Perumal Murugan

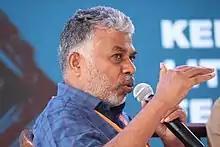
At KLF in 2018

Murugan's fifth novel "Madhorubhagan" (translated as 'One Part Woman') was set in his native town of Thiruchengode, and dealt with a couple, Kali and Ponna, who were the subject of social stigma and humiliation for their inability to have a child. The novel portrays their eventual participation in a chariot festival to honour the god Ardhanareeshwara, during which, for one night every year, the local community in the novel relaxed taboos and allowed free relations between men and women. The novel was published in 2010 and was well-received, but began to attract controversy in 2014 after local caste-based and religious Hindu groups objected to the fictional portrayal of traditions at the Ardhanareeswarar Temple in Tiruchengode, where the eponymous presiding deity is part-Shiva and part-Parvati in one idol. He had further received grants from the Tata Foundation and India Foundation for the Arts headed by Anmol Vellani. The Tamil title of the book, "Madhorubagan", is a translation of the name of the deity (Ardha-naree-eswarar), just as the English title, "One Part Woman", is an allusion to the deity's form. The protest by some outfits were continued by the local units even after they lost momentum at the state level.